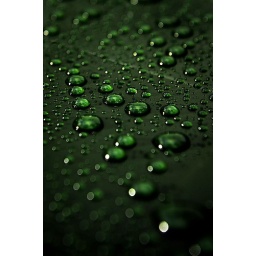
Water drops in the morning. Lighting : SB900 by CLS Location : My house ( New BBQ table )